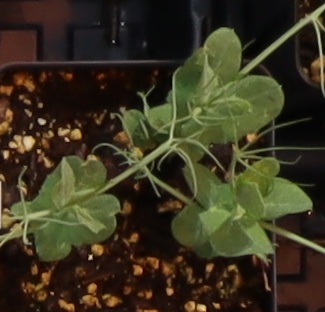
Label: Field Pea